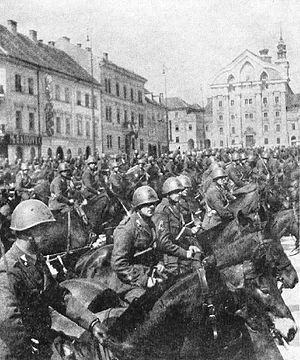
Le Front yougoslave englobe l'ensemble des opérations militaires conduites en Yougoslavie pendant la Seconde Guerre mondiale. Ce pays des Balkans devient un théâtre d'opérations du conflit mondial au printemps 1941. Le gouvernement yougoslave s'allie en effet à l'Allemagne nazie fin mars, mais il est renversé par un coup d'État deux jours plus tard. En réaction, les forces de l'Axe envahissent le royaume le 6 avril. La Yougoslavie est ensuite démembrée, et son territoire annexé ou occupé par l'Allemagne, l'Italie, la Hongrie et la Bulgarie. Deux parties du pays deviennent des États « indépendants » : la Croatie, où le mouvement fasciste des Oustachis est mis au pouvoir et installe une dictature particulièrement meurtrière, et la Serbie, où est proclamé un gouvernement collaborateur.